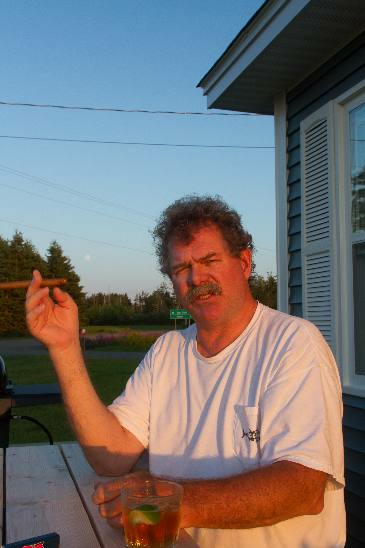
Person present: Yes